Court at 940–948 North Raymond Avenue

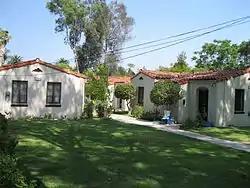

The Court at 940-948 North Raymond Avenue is a bungalow court located at 940-948 North Raymond Avenue in Pasadena, California.